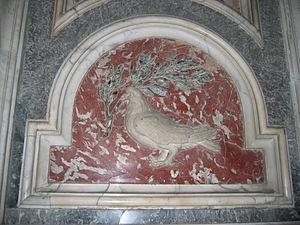
L’olivier est un arbre fruitier qui produit les olives, un fruit consommé sous diverses formes et dont on extrait une des principales huiles alimentaires, l'huile d'olive. C'est la variété, domestiquée depuis plusieurs millénaires et cultivée principalement dans les régions de climat méditerranéen, de l'une des sous-espèces de Olea europaea, une espèce d'arbres et d'arbustes de la famille des Oléacées.